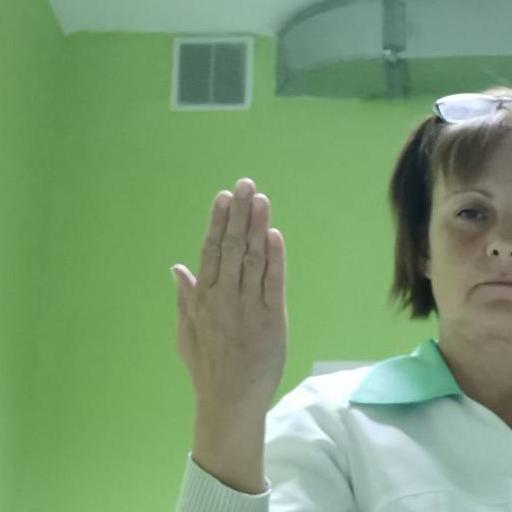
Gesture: stop_inverted